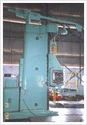
Label: Horizontal_Boring_&_Milling_Machines